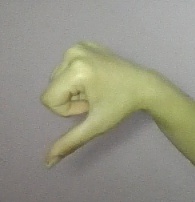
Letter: waw